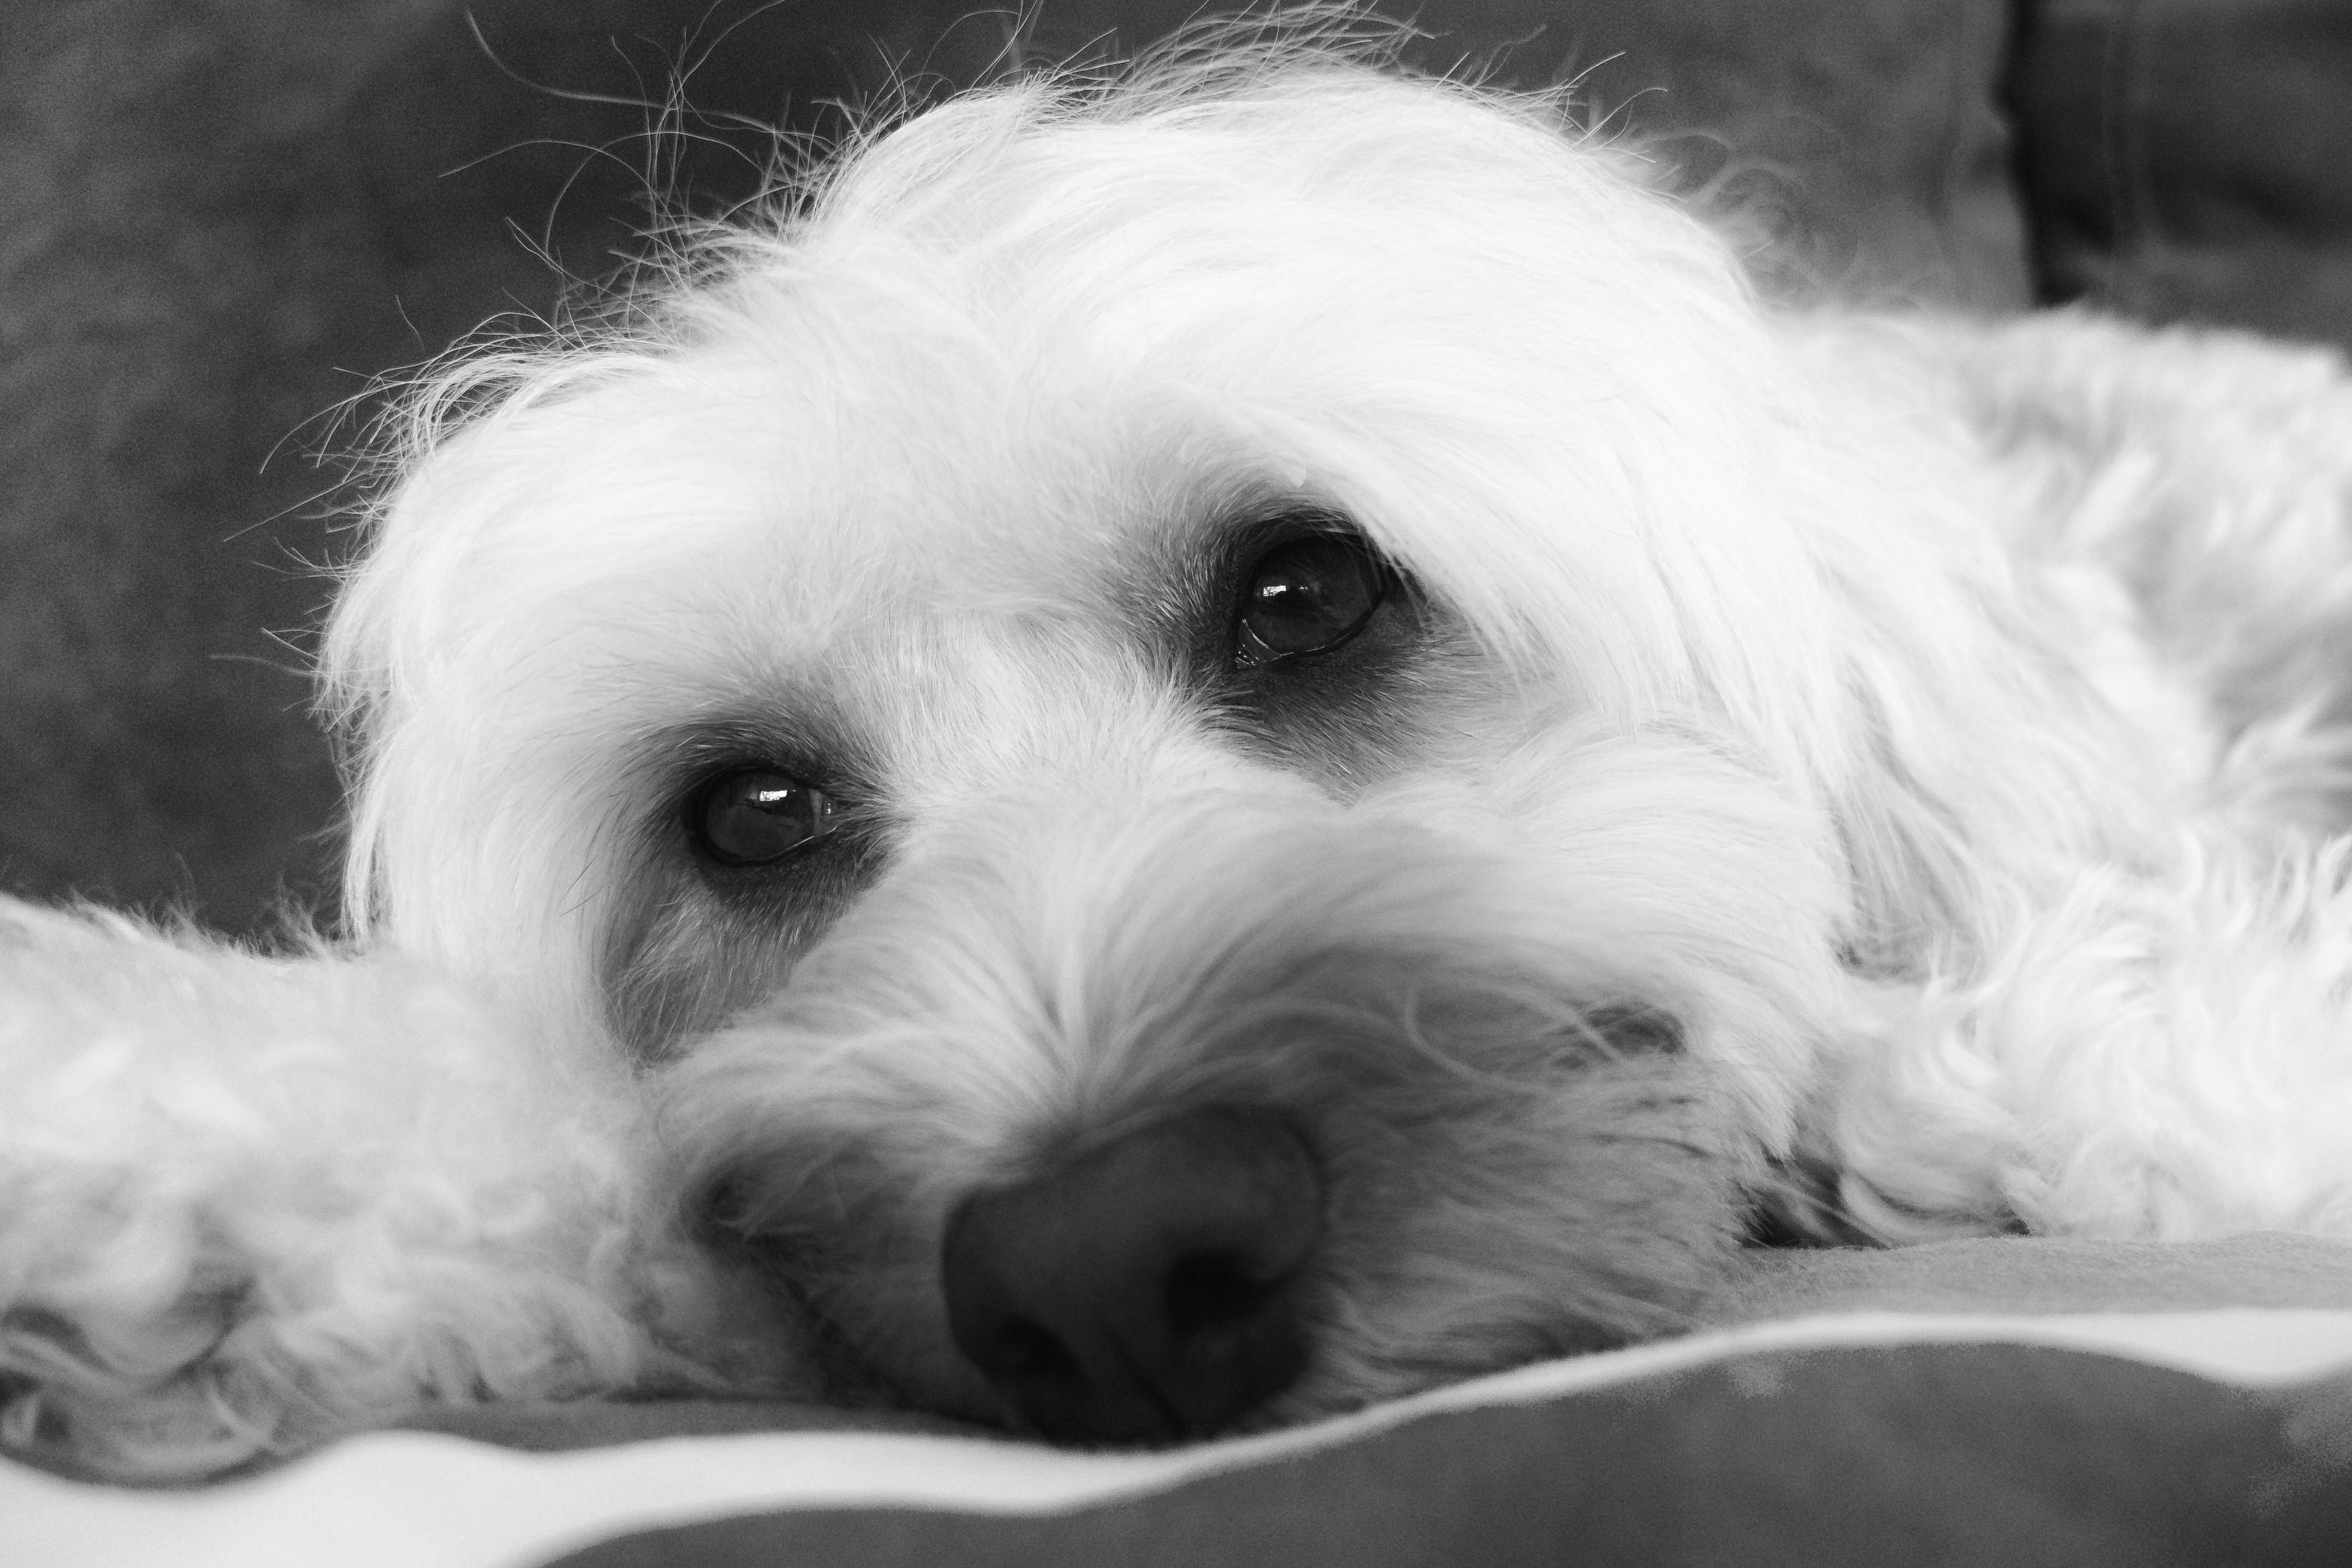
black and white, white, puppy, dog, mammal, black, monochrome, vertebrate, dog breed, maltese, bichon, bichon frise, cockapoo, bolognese, monochrome photography, coton de tulear, havanese, dog like mammal, west highland white terrier, schnoodle, dandie dinmont terrier, glen of imaal terrier, dog crossbreeds, morkie, cavachon, poodle crossbreed